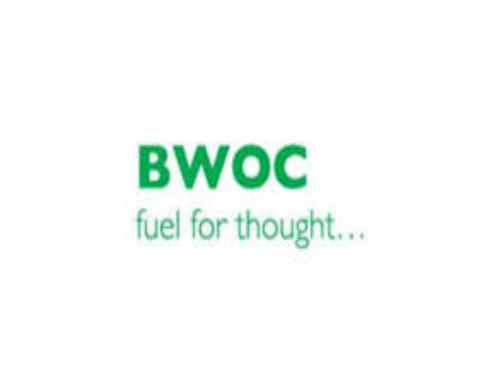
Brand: BWOC
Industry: Others